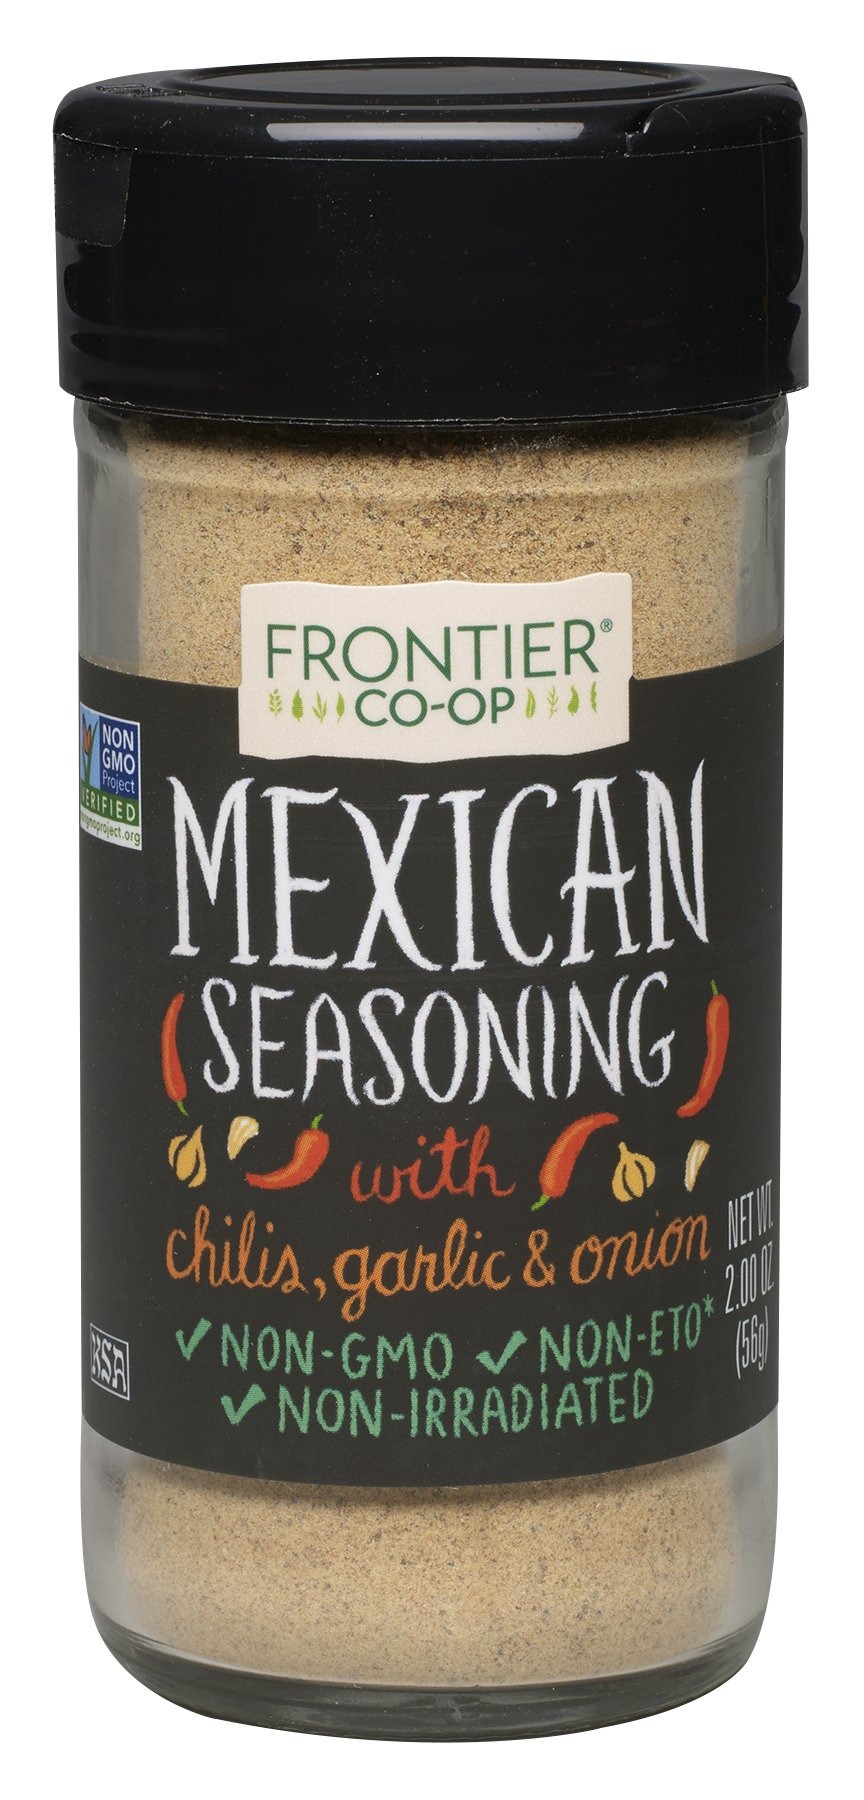
Item Name: Frontier Seasoning Blends Salt-free Mexican Seasoning, 2-Ounce Bottle
Bullet Point 1: 2 Ounce Bottle
Bullet Point 2: A lively blend of traditional Mexican seasonings for spicing up beans, grains and veggies
Bullet Point 3: Kosher, Non-GMO Verified
Bullet Point 4: Non-Irradiated
Bullet Point 5: Frontier is a member owned co-op, responsible to people and planet
Value: 2.0
Unit: oz

Price: 4.67